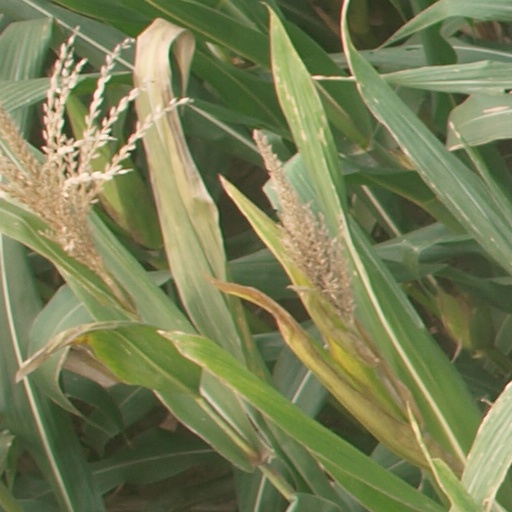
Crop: maize; corn